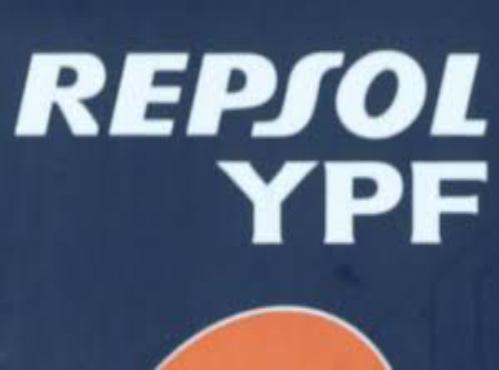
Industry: Others